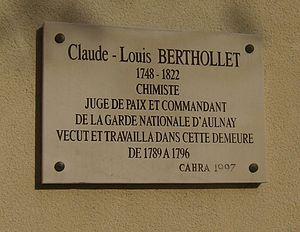
Claude-Louis Berthollet est un chimiste savoisien né à Talloires le 9 décembre 1748 et mort à Arcueil le 6 novembre 1822.